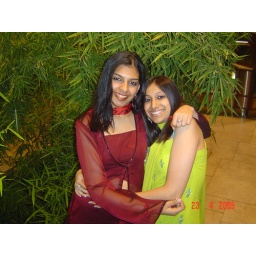
Rani looks so cute in parrot green!!